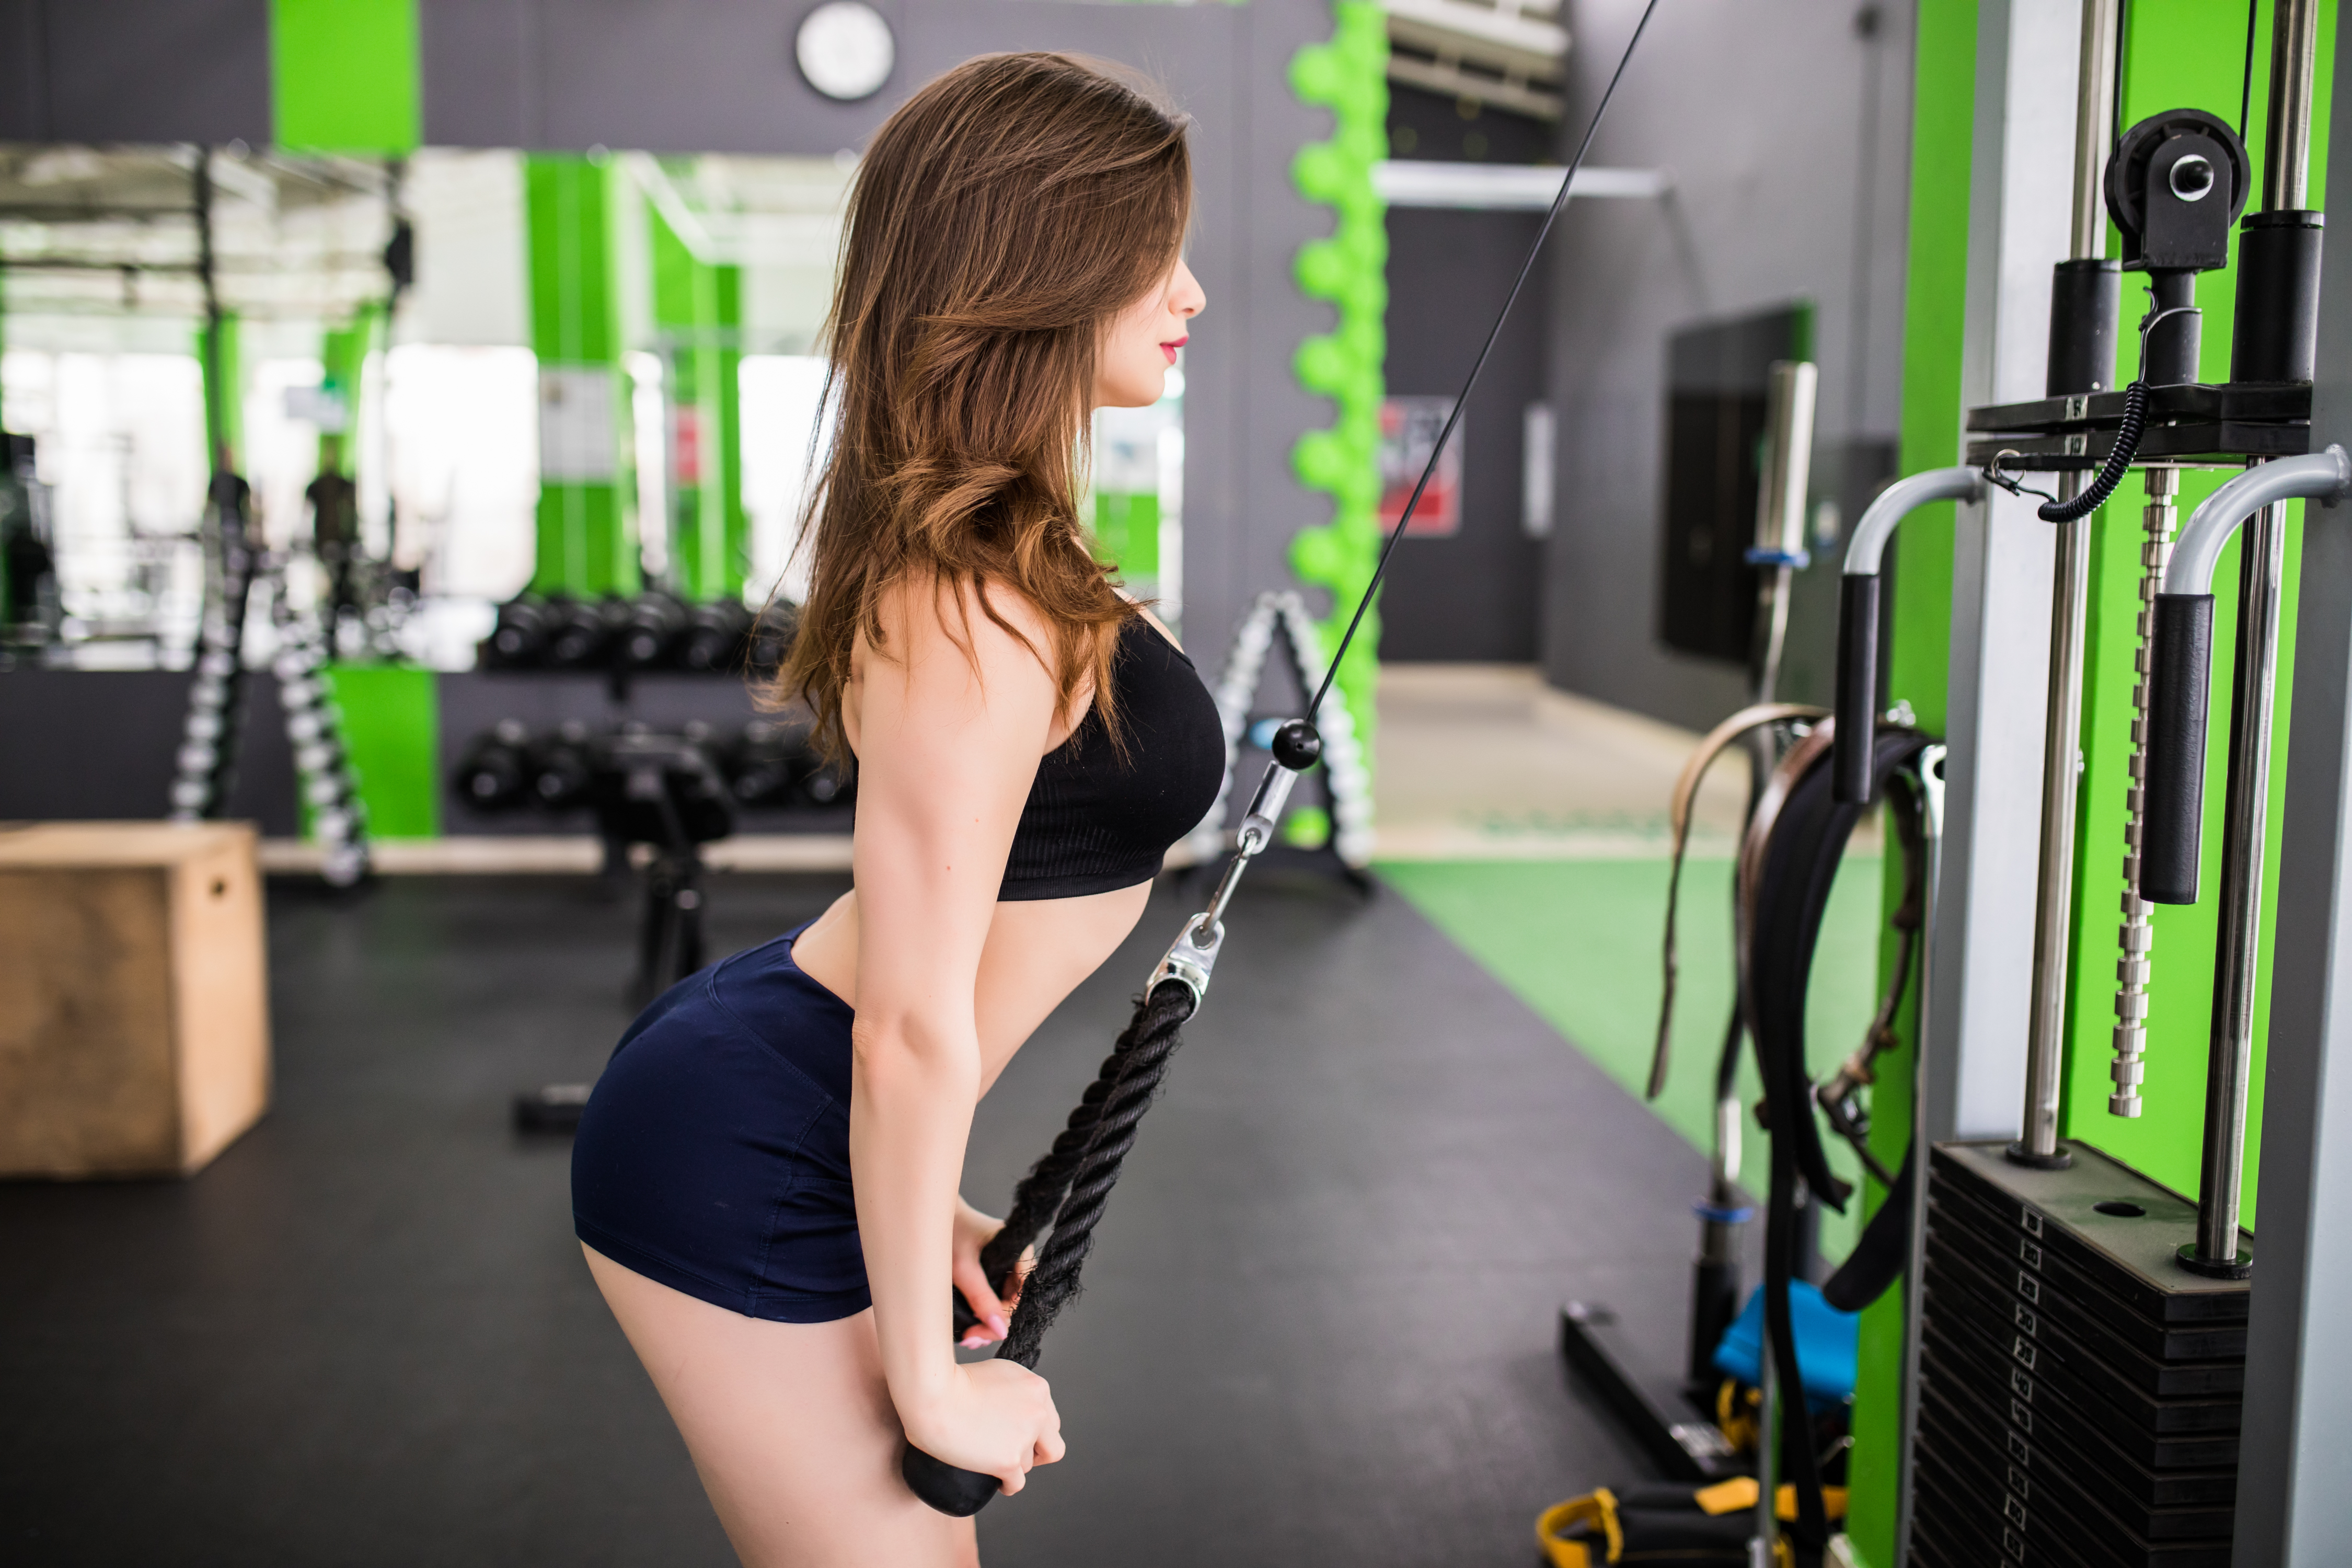
background, woman, fashion, hand, person, girl, sport, fitness, gym, club, young, beautiful, simulator, training, exercise, fit, horizontal, strength, brunette, lifestyle, power, workout, women, active, equipment, adult, female, healthy, strong, outfit, sportswear, group, day, girls, daylight, people, gray, trainer, lifting, machine, activity, body, muscular, happy, one, back, sporty, weight, health, bodycare, shoulder, physical fitness, leg, arm, joint, thigh, standing, room, human leg, muscle, human body, fitness professional, photography, exercise equipment, sports training, photo shoot, weight training, hip, knee, sports equipment